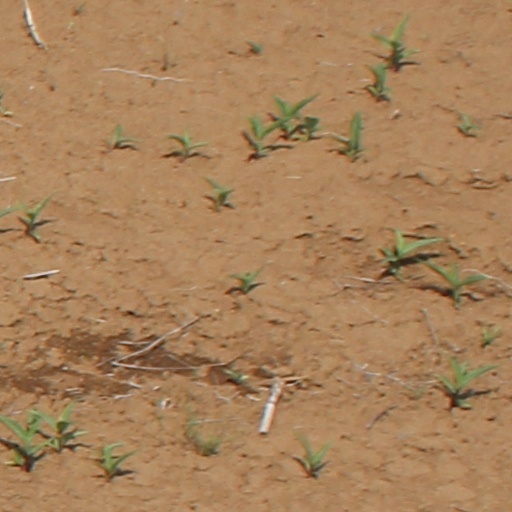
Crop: wheat